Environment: real
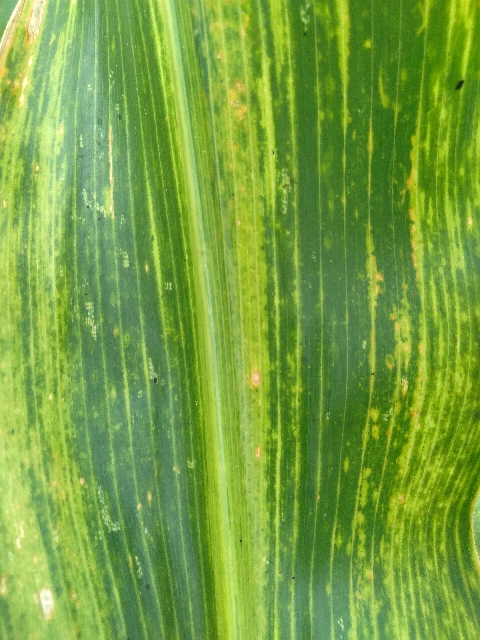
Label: lethal_necrosis